AFL Grand Final location debate

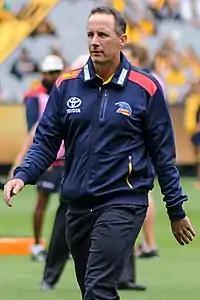
Don Pyke has formally raised concerns about the fairness of the MCG Grand Final arrangement.

A key argument in regards to fairness centres on the fact that non-Victorian clubs must always carry the travel burden of the grand final, and that MCG tenant clubs in particular have the benefit of hosting the premiership decider at their home ground, some playing up to seventeen games on the ground each year, making the arrangement the biggest handicap against non-Victorian sides being able to win the premiership. After the 2017 AFL Grand Final, where the minor premiers Adelaide played Richmond on the latter's home ground, the MCG, Adelaide coach Don Pyke raised his concern with the AFL Coaches Association about the unfairness of the current arrangement. As of 2020, eight grand finals have been played between a higher-ranked non-Victorian team and a lower-ranked Victorian team in Victoria; the non-Victorian clubs have won three of those. The AFL acknowledged the home state imbalance in its 2018 contract renegotiation by including some balancing provisions: that interstate clubs be scheduled to play at least two home-and-away games at the venue annually, be granted training access to the ground during the year, and be chartered flights during grand final week. This rule, however, is not consistently enforced: for the 2023 AFL season, both the Greater Western Sydney Giants and the West Coast Eagles were given just one home-and-away game each at the MCG for the entire season, the Gold Coast Suns and the West Coast Eagles were given just one game each at the MCG for the 2024 AFL season, while for the 2025 AFL season, half the league's interstate teams (Gold Coast, Greater Western Sydney, Port Adelaide and West Coast) were given just one home-and-away game each at the MCG for the entire season.